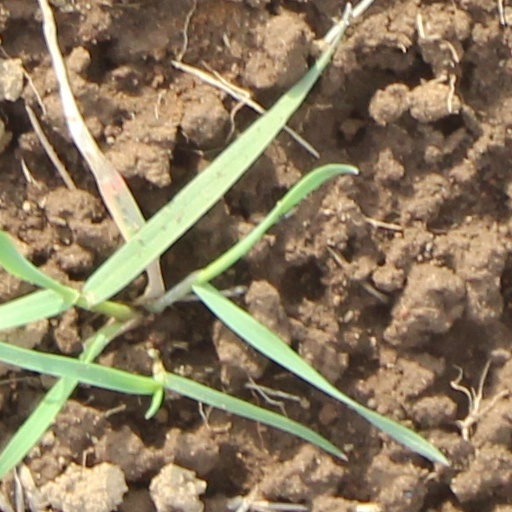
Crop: wheat